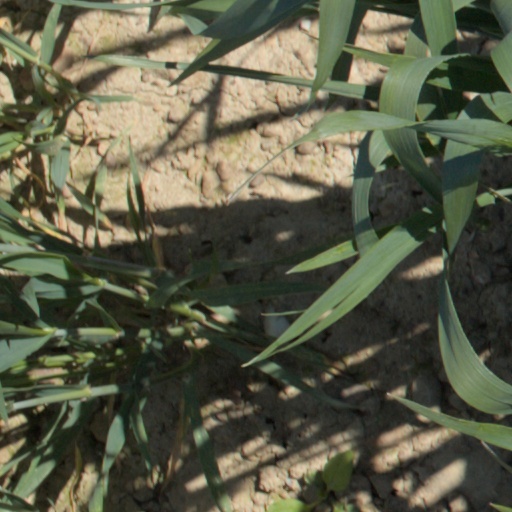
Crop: wheat